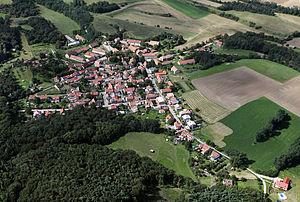
Blevice est une commune du district de Kladno, dans la région de Bohême-Centrale, en République tchèque. Sa population s'élevait à 288 habitants en 2020.